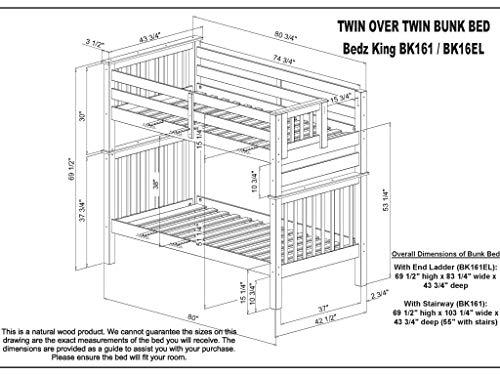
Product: Bedz King Tall Stairway Bunk Beds Twin over Twin with 4 Drawers in the Steps, Honey
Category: Home & Kitchen | Furniture | Bedroom Furniture | Beds, Frames & Bases | Beds
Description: Tall Twin over Twin Stairway Bunk Bed converts to 2 Single Beds, but the top bunk foot board will have the gap that is the entryway for the stairway.
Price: $611.44
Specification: ASIN:B00KI39WQM|ShippingWeight:313pounds|DateFirstAvailable:May22,2014